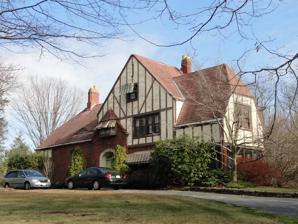
Building: Eugene Tapin House
Country: United States of America
Year built: 1929
Historic house in Massachusetts, United States United States historic place Eugene Tapin House U.S. National Register of Historic Places Show map of Massachusetts Show map of the United States Location 215 Lebanon Hill Rd., Southbridge, Massachusetts Coordinates 42°3′21″N 72°2′15″W / 42.05583°N 72.03750°W / 42.05583; -72.03750 Built 1929 Architect Laliberte, F.X. & Son Architectural style Tudor Revival MPS Southbridge MRA NRHP reference No. 89000549 Added to NRHP June 22, 1989 Eugene Tapin House is a historic house at 215 Lebanon Hill Road in Southbridge, Massachusetts .  The large Tudor Revival house was built in 1929, at a time when rural portions of Southbridge were gradually becoming suburbanized.  It is one a few high style Tudor homes in the city.  It was built by F.X. LaLiberte to a design by LaLiberte's son Oswald, for the latter's sister and her husband, Camille and Eugene Tapin.  Camille worked in her father's business; Eugene was a music teacher and church organist. The house was listed on the National Register of Historic Places in 1989. See also National Register of Historic Places listings in Southbridge, Massachusetts National Register of Historic Places listings in Worcester County, Massachusetts References